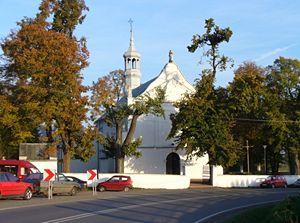
Le Chemin de Petite-Pologne est une section du pèlerinage de Saint-Jacques-de-Compostelle qui suit le cours de la région Petite-Pologne, d'où son nom.